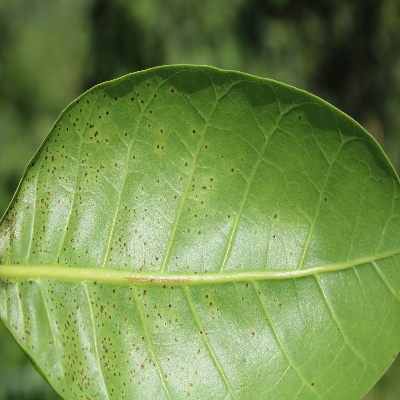
Crop: Cashew
Condition: anthracnose